Lithuania

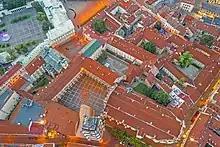
Vilnius University, one of the oldest universities in the region. It was established by Stephen Báthory, King of Poland and Grand Duke of Lithuania, in 1579.

Rail transport in Lithuania consists of of Russian gauge railway of which are electrified and of European standard gauge lines starting at the Lithuania–Poland border. Lithuania received its first railway connection in the middle of the 19th century, when the Warsaw – Saint Petersburg Railway was constructed. It included a stretch from Daugavpils via Vilnius and Kaunas to Virbalis. The first and only still operating tunnel was completed in 1860. The Trans-European standard gauge Rail Baltica railway, linking Helsinki–Tallinn–Riga–Kaunas–Warsaw and continuing on to Berlin is under construction.